KWBM

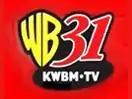
Logo as a WB affiliate, used from 2001 to 2006.

The station first signed on the air on January 26, 2001; it originally served as the market's affiliate of The WB. The station was founded by the Equity Broadcasting Corporation. Prior to the station's sign-on, southwestern Missouri residents could only receive WB network programs on cable and satellite through Chicago-based superstation WGN, which carried WB programming nationally from the network's launch on January 11, 1995; the network was unavailable in the market between the period when WGN dropped WB programming in October 1999 and KWBM launched. The station formerly operated two low-power translator stations: KBBL-CA (channel 56, later KBBL-LP) in Springfield (which adopted the calls on July 14, 2006; coincidentally, the KBBL calls were used fictionally as the radio station in the fictional town of Springfield on the animated series "The Simpsons"), and KNJE-LP (channel 58) in Aurora.